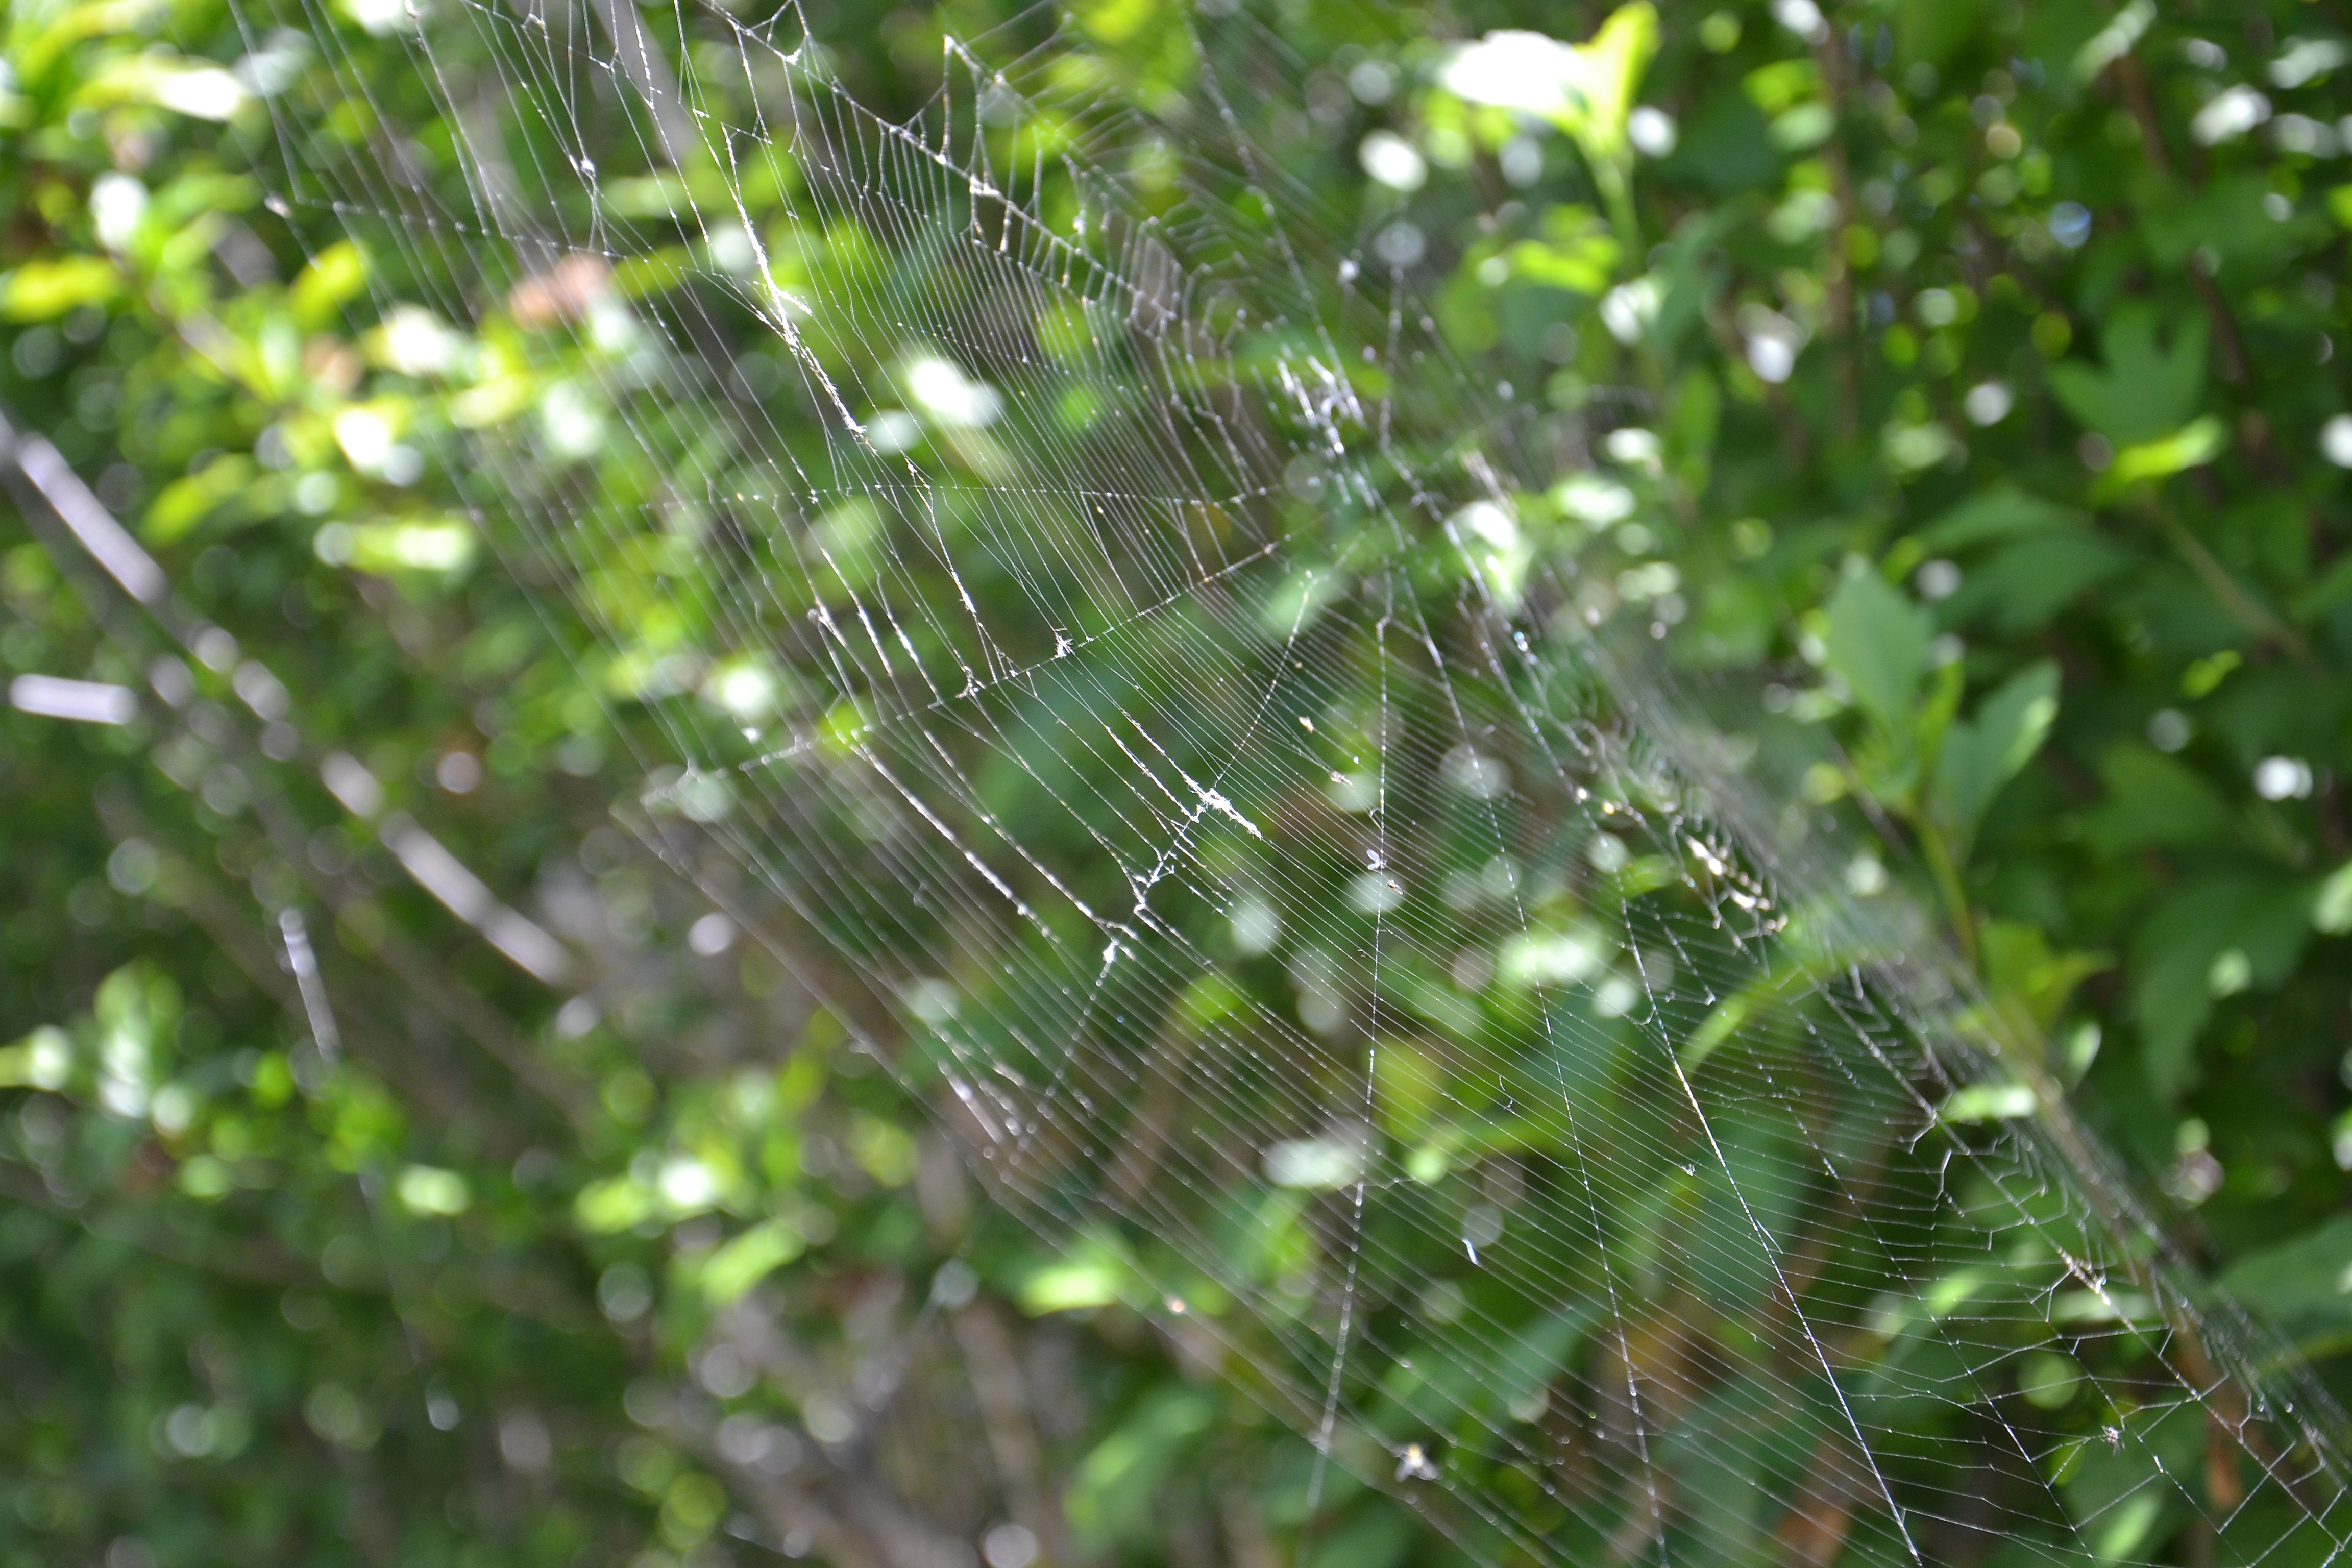
nature, grass, dew, leaf, green, macro, fauna, material, invertebrate, spider web, spider, arachnid, moisture, canvas, macro photography, arthropod, plant stem